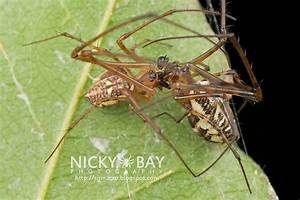
Label: spider